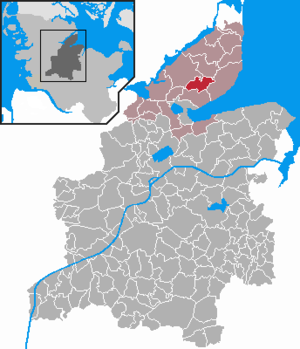
Lose
Kort
Lose eller Loose er en landsby og kommune beliggende cirka 8 kilometer nordøst for Egernførde på halvøen Svans i Sydslesvig. Administrativt hører kommunen under Rendsborg-Egernførde kreds i den tyske delstat Slesvig-Holsten. Kommunen samarbejder på administrativt plan med andre kommuner i omegnen i Slien-Østersø kommunefællesskab. I kirkelig henseende hører Lose under under Risby Sogn. Sognet lå i Risby Herred, da området var dansk.